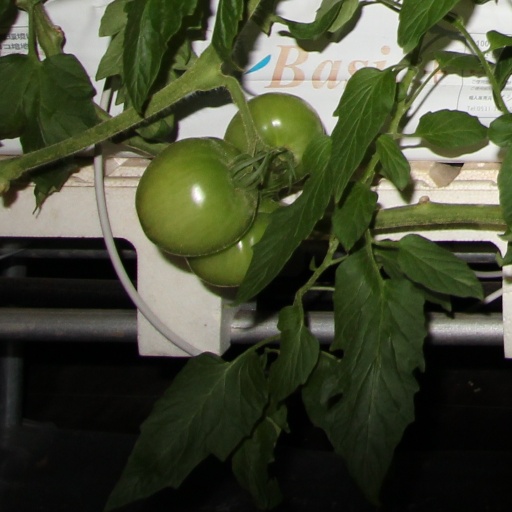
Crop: tomato